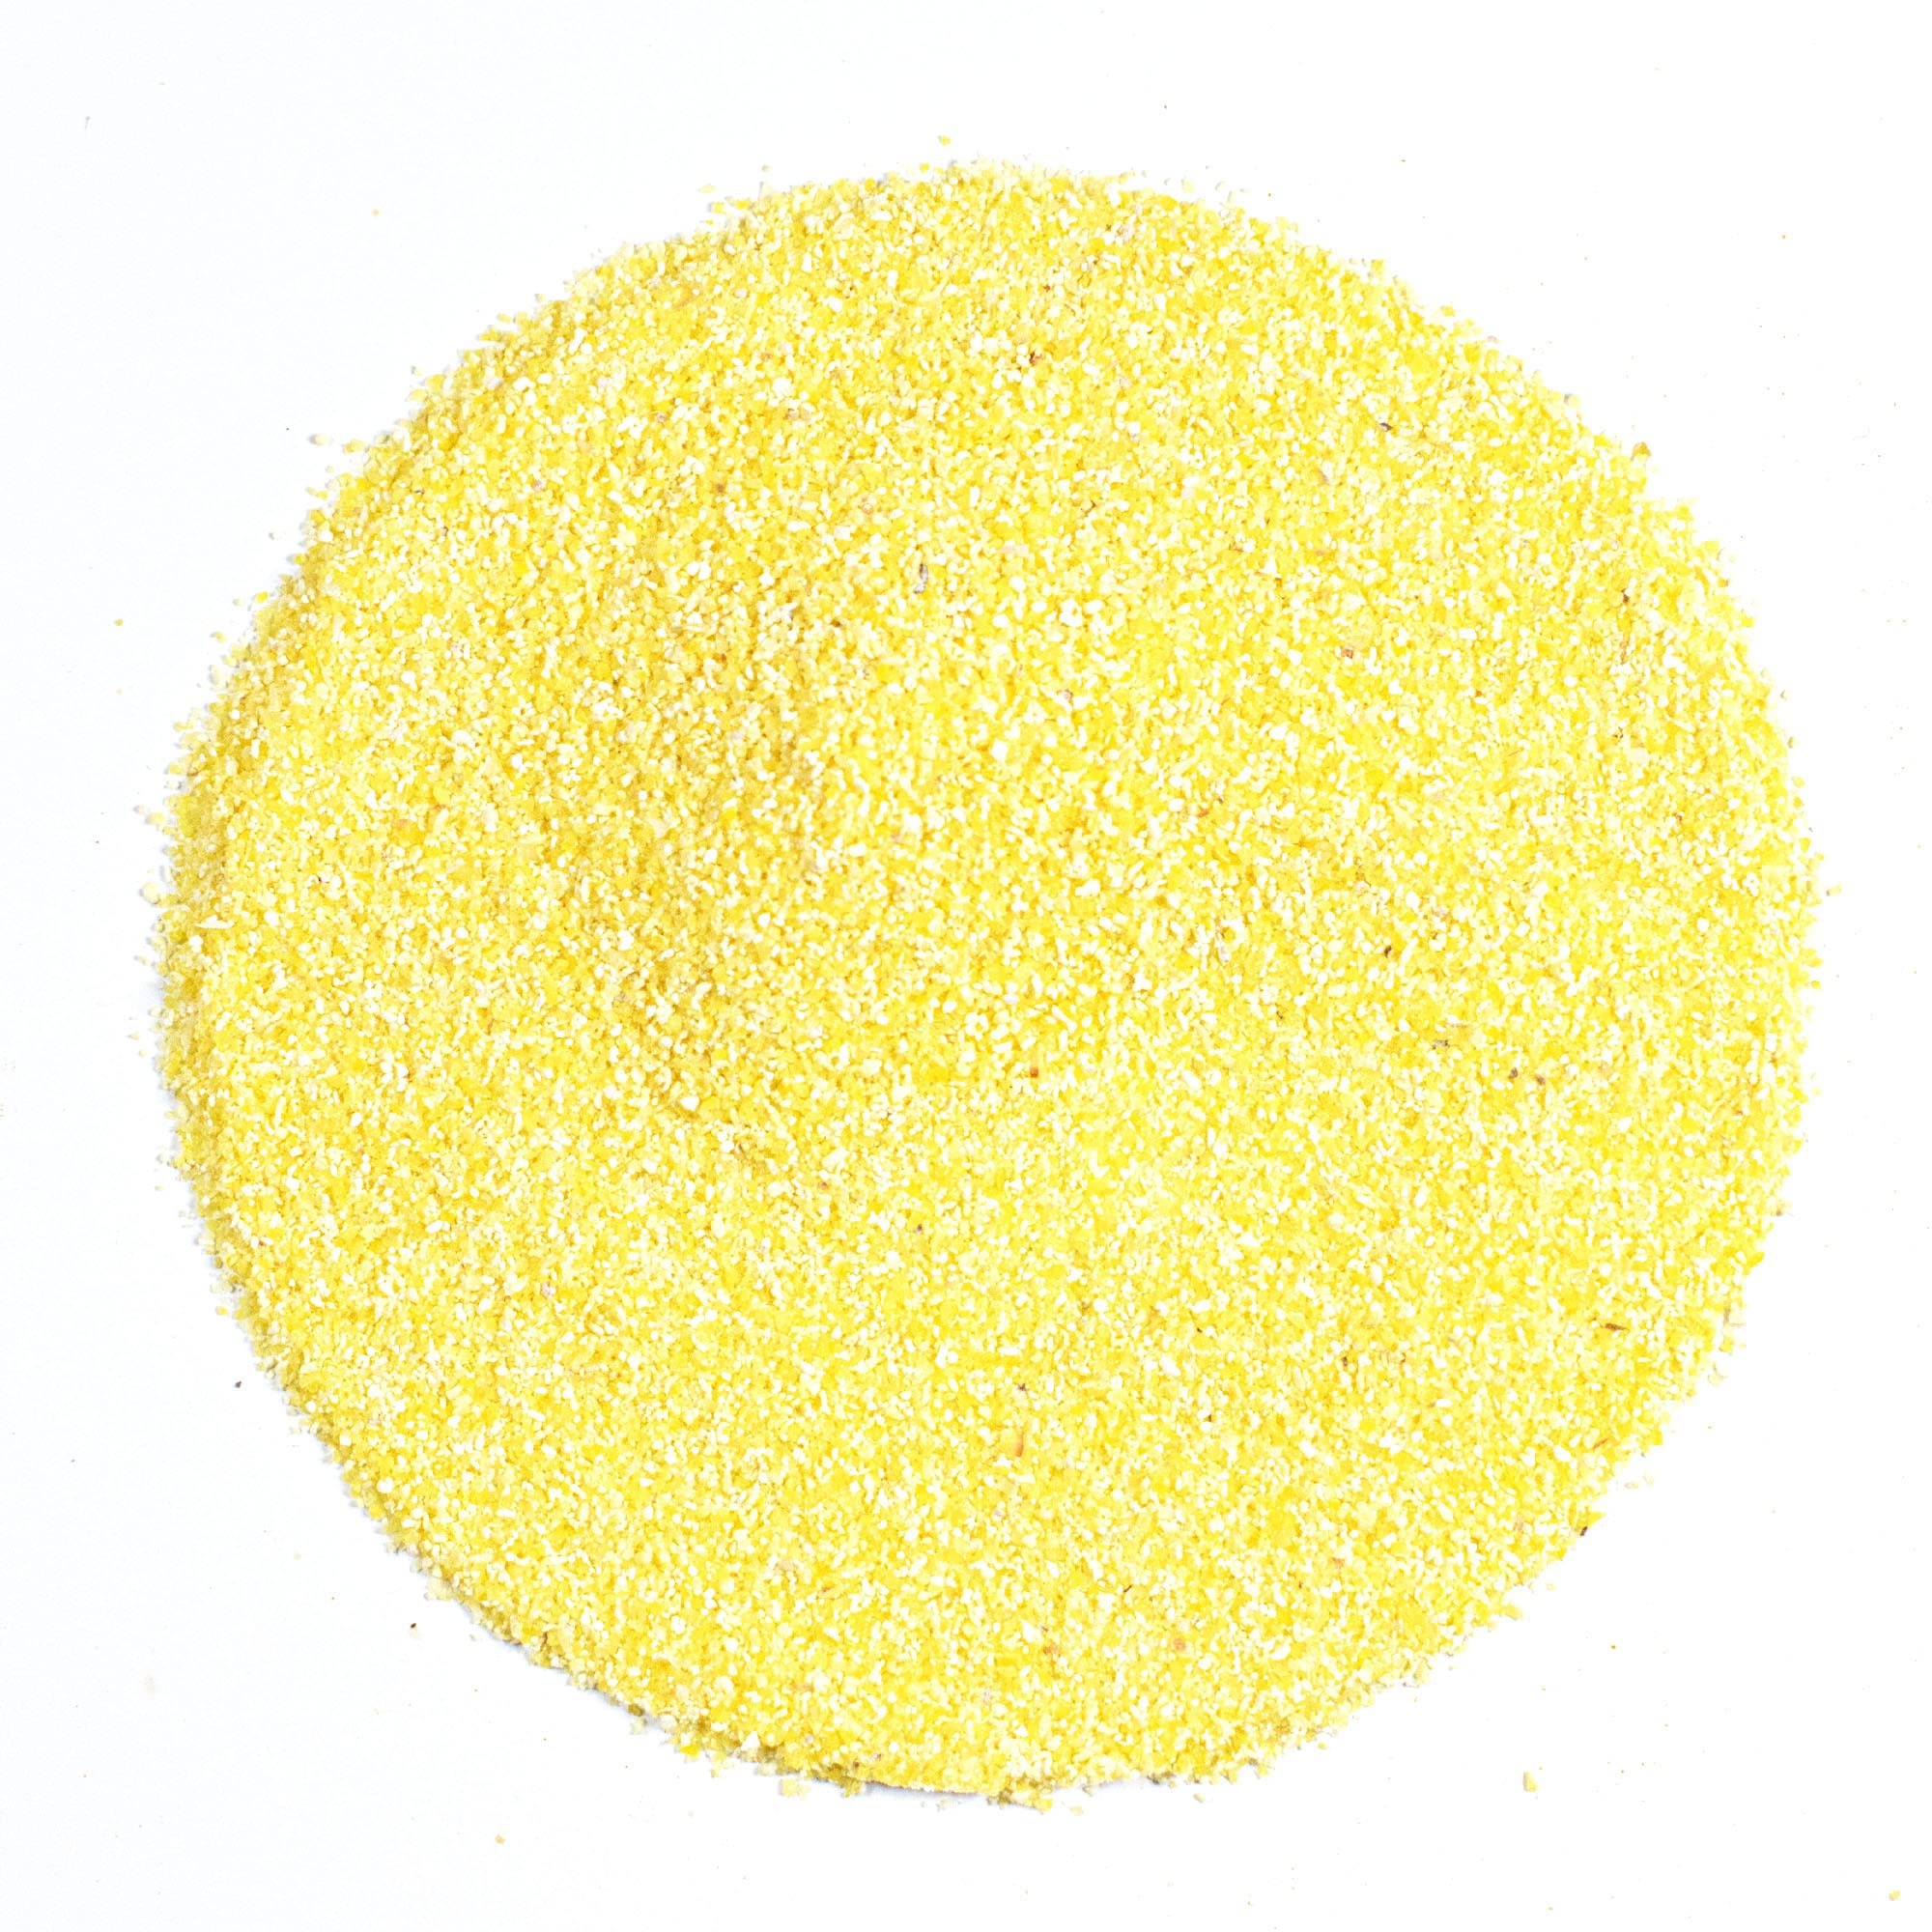
Item Name: Pirate Mike's - Polenta - 12 oz (0.34 g.)
Bullet Point: Pirate Mike's polenta requires less time to cook than traditional polenta. Polenta is a nutritious dish that is a great source of iron, vitamin A, potassium, and fiber. The porridge-like texture lends itself to many uses. Traditionally used in Italian cooking, polenta pairs well with both meat and vegetables. Try some creamy polenta topped with savory roasted or stewed meats. INGREDIENTS: FINE, COURSE CORN FLOUR
Product Description: Pirate Mike's polenta requires less time to cook than traditional polenta. Polenta is a nutritious dish that is a great source of iron, vitamin A, potassium, and fiber. The porridge-like texture lends itself to many uses. Traditionally used in Italian cooking, polenta pairs well with both meat and vegetables. Try some creamy polenta topped with savory roasted or stewed meats. INGREDIENTS: FINE, COURSE CORN FLOUR
Value: 12.0
Unit: Ounce

Price: 6.25